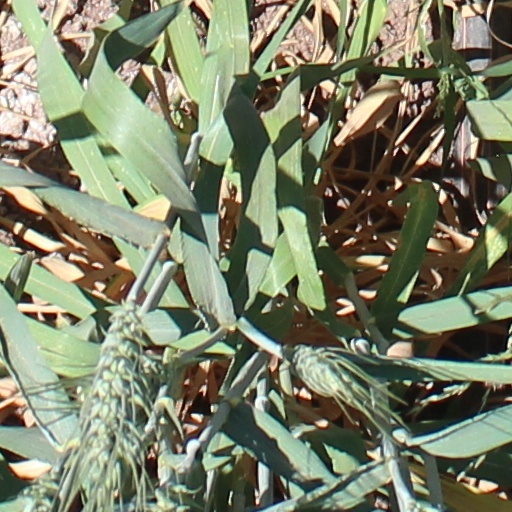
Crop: wheat